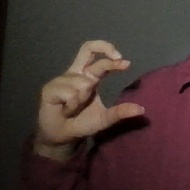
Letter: thal